John Carter (film)

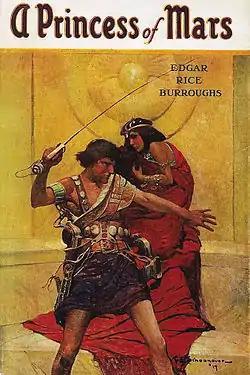
Cover of the first edition of "A Princess of Mars" by Burroughs, McClurg.

The film is largely based on "A Princess of Mars" (1912), the first in a series of 11 Burroughs novels to feature the interplanetary hero John Carter (and in later volumes the adventures of his children with Dejah Thoris). The story was originally serialized in six monthly installments (from February through to July 1912) in the pulp magazine "The All-Story"; those chapters, originally titled "Under the Moons of Mars", were then collected as a novel and published in hardcover five years later from A. C. McClurg.